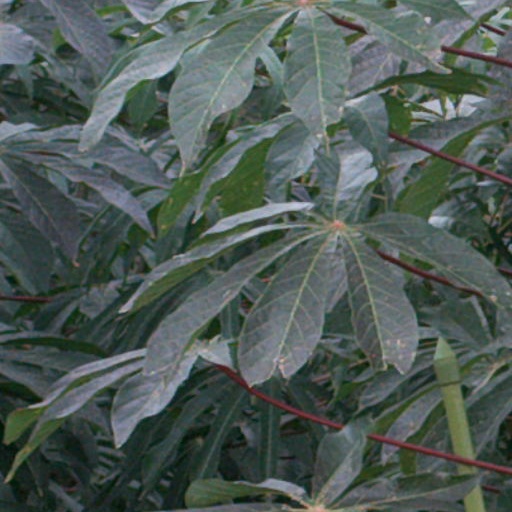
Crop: cassava